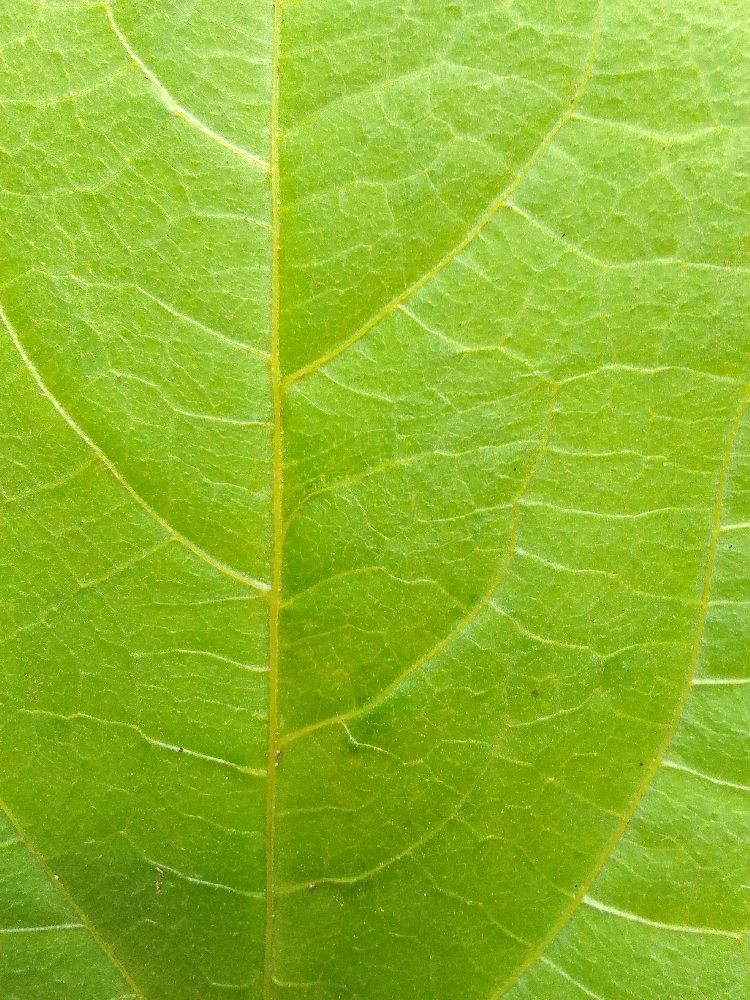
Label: healthy